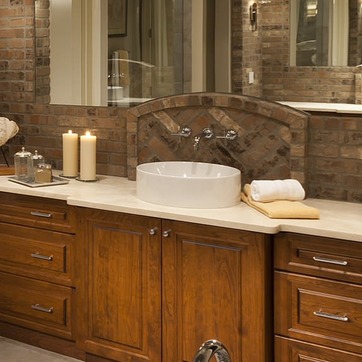
Material: ceramic